Stefan Wincenty Frelichowski

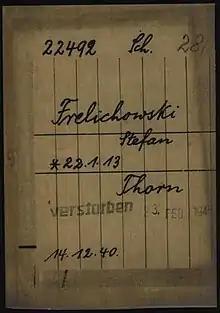
Registration card of Stefan Wincenty Frelichowski as a prisoner at Dachau concentration camp

The Gestapo arrested him on 11 September 1939 along with all parish priests in his area and released most of them save for him on 12 September. On 18 October 1939 and he was imprisoned in the Fort VII camp on a temporary basis before being sent on 8 January 1940 with around 200 prisoners to another camp. On 10 January 1940 he was sent to the concentration camp at Stutthof and then later on 6 April to Grenzdorf and Sachsenhausen before being sent to Dachau as his final destination on 13 December 1940.